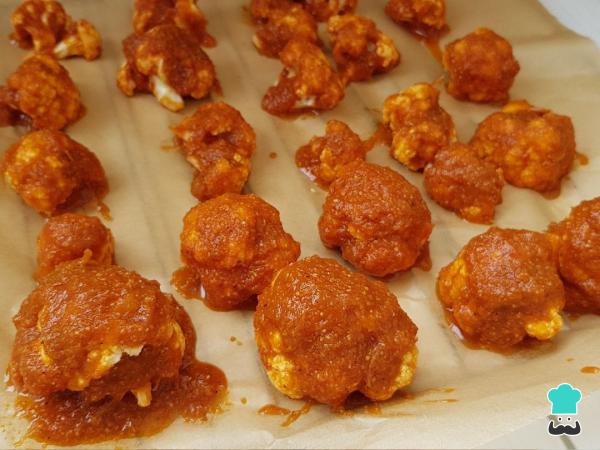
Añade al bol de la coliflor el aceite de oliva, el ajo en polvo, el chili en polvo, la pimienta y la mitad de la salsa. Mezcla bien para que la coliflor se impregne de todos estos sabores. Cubre una bandeja de horno con papel de horno y coloca la coliflor encima. Precalienta el horno a 180 ºC y hornea la coliflor durante 20 minutos.